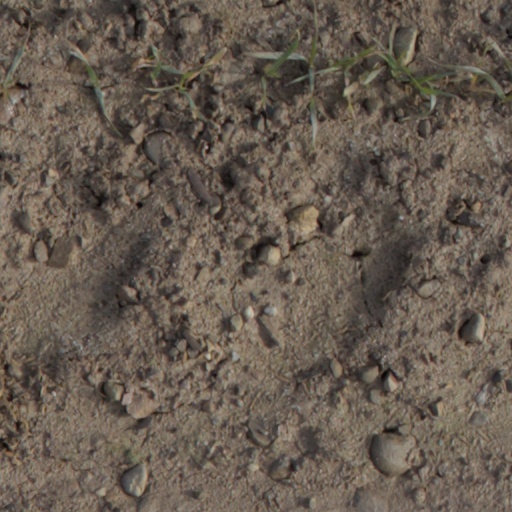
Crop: wheat